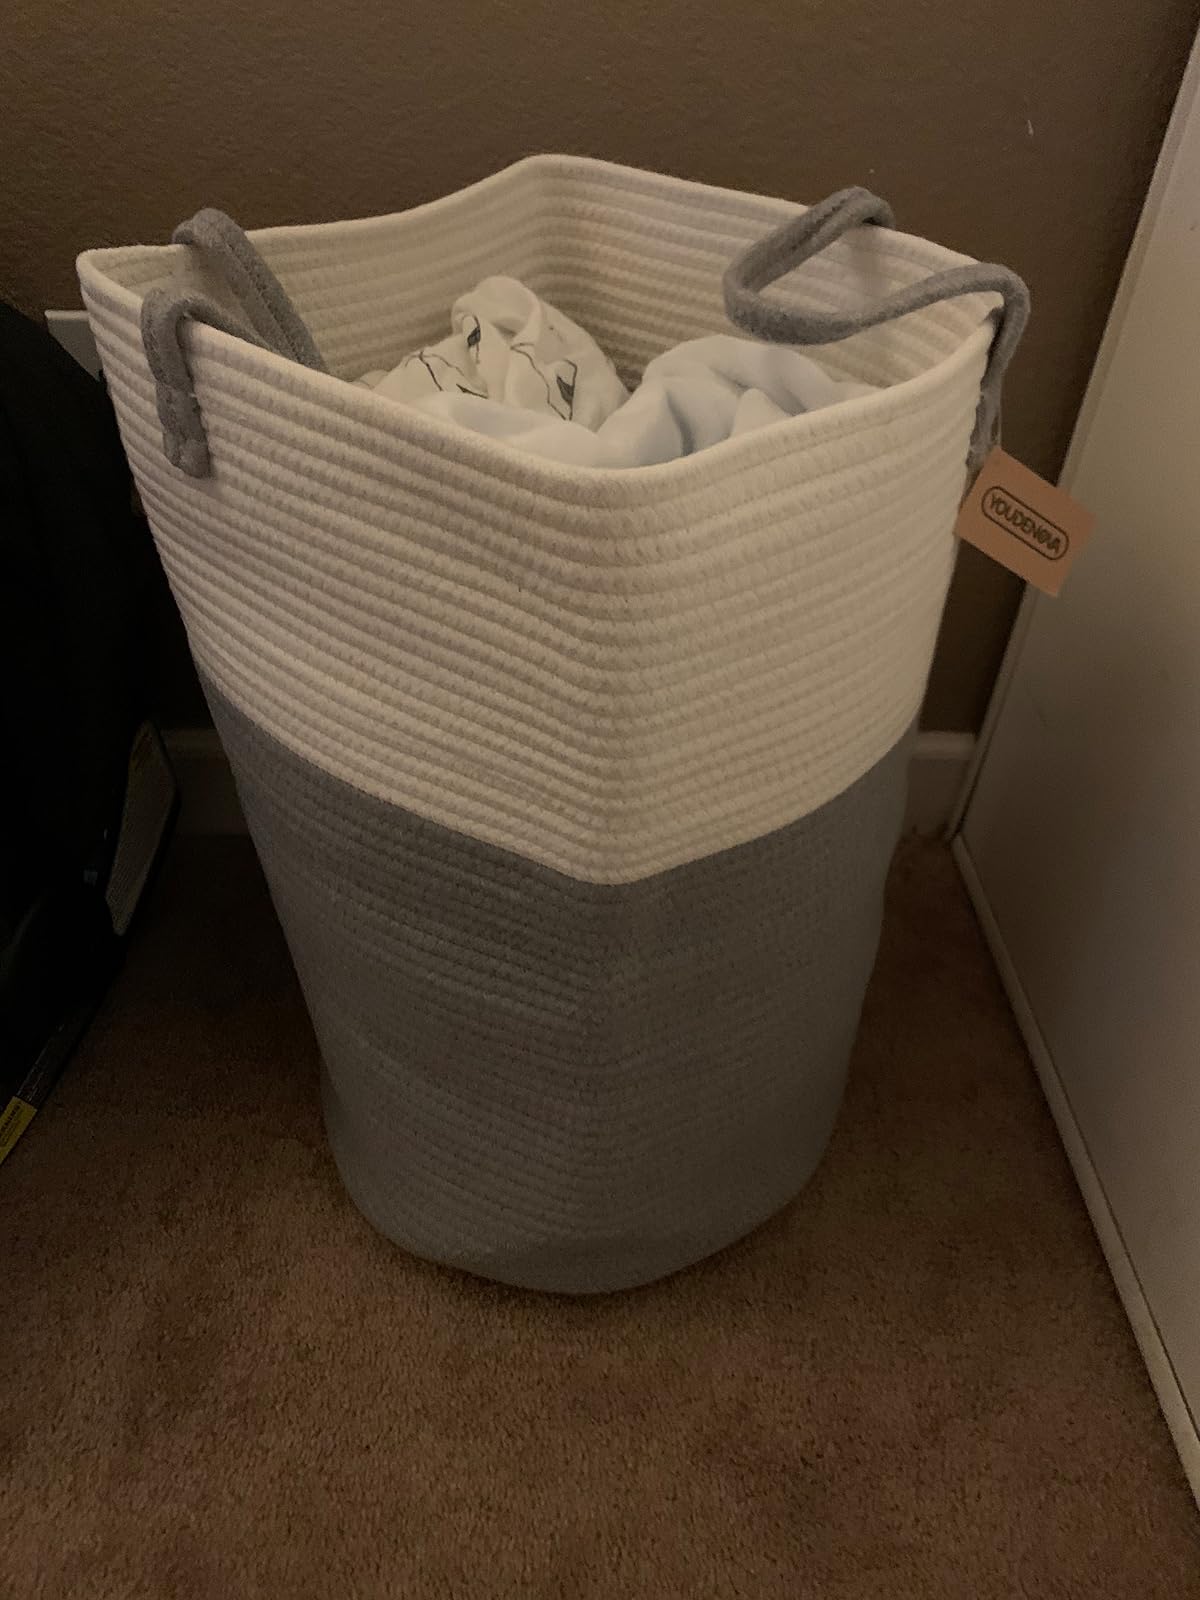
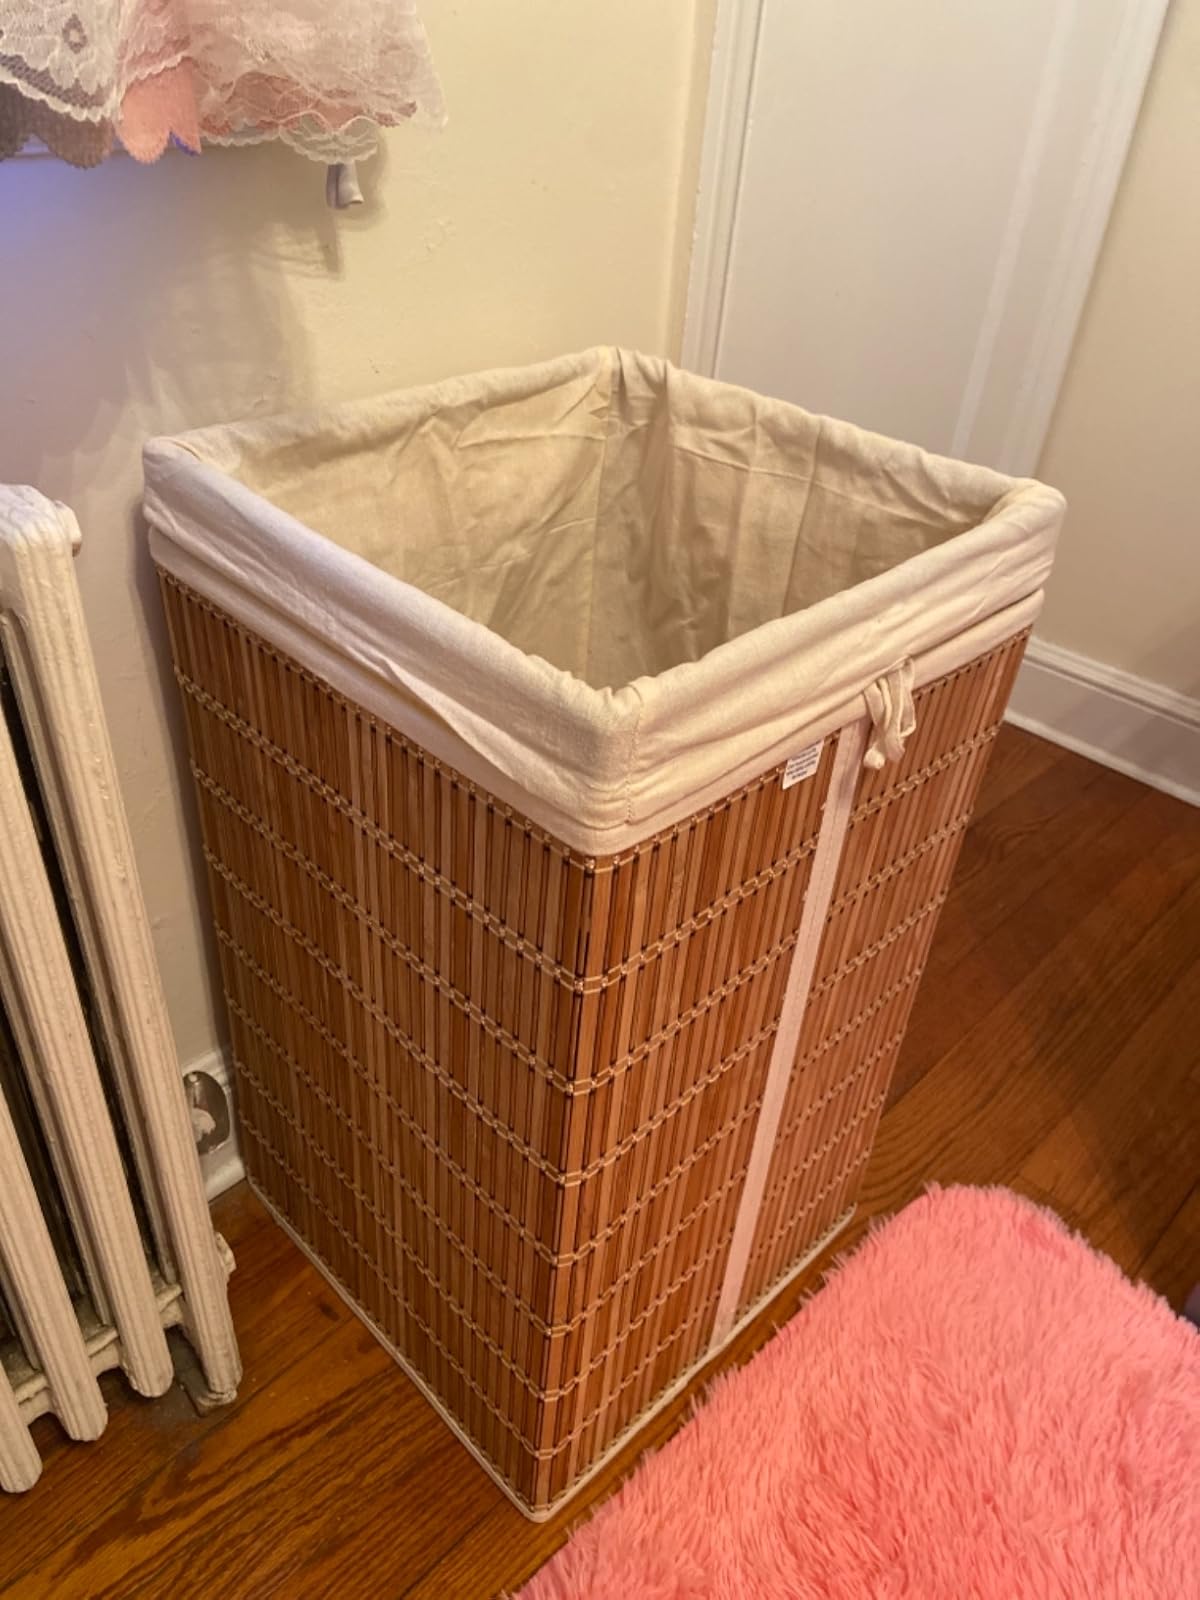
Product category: items_hamper
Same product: no